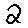
Label: 2